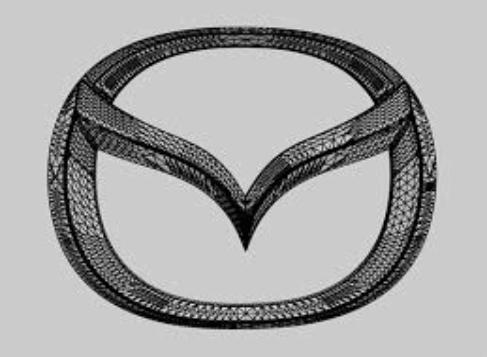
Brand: Mazda
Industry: Transportation